Marvellous Festivals

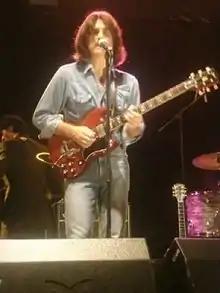
Andre Barreau of The Bootleg Beatles, playing live at "Marvellous Festivals" in Wellington Country Park, Reading, Berkshire, UK.

Marvellous Festivals is an annual single-stage music festival held in Dinton Pastures Country Park. The festival has been held since 2003.